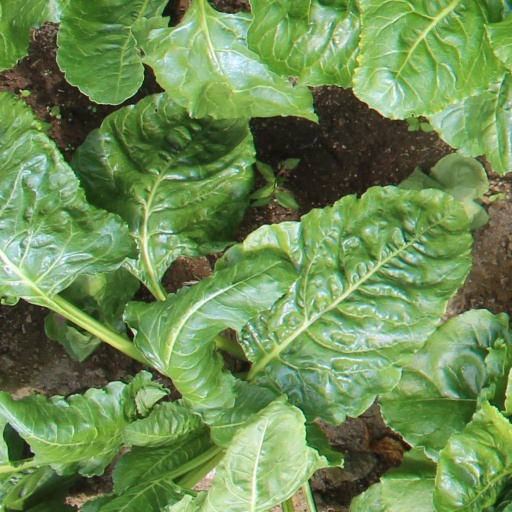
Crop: sugar beet